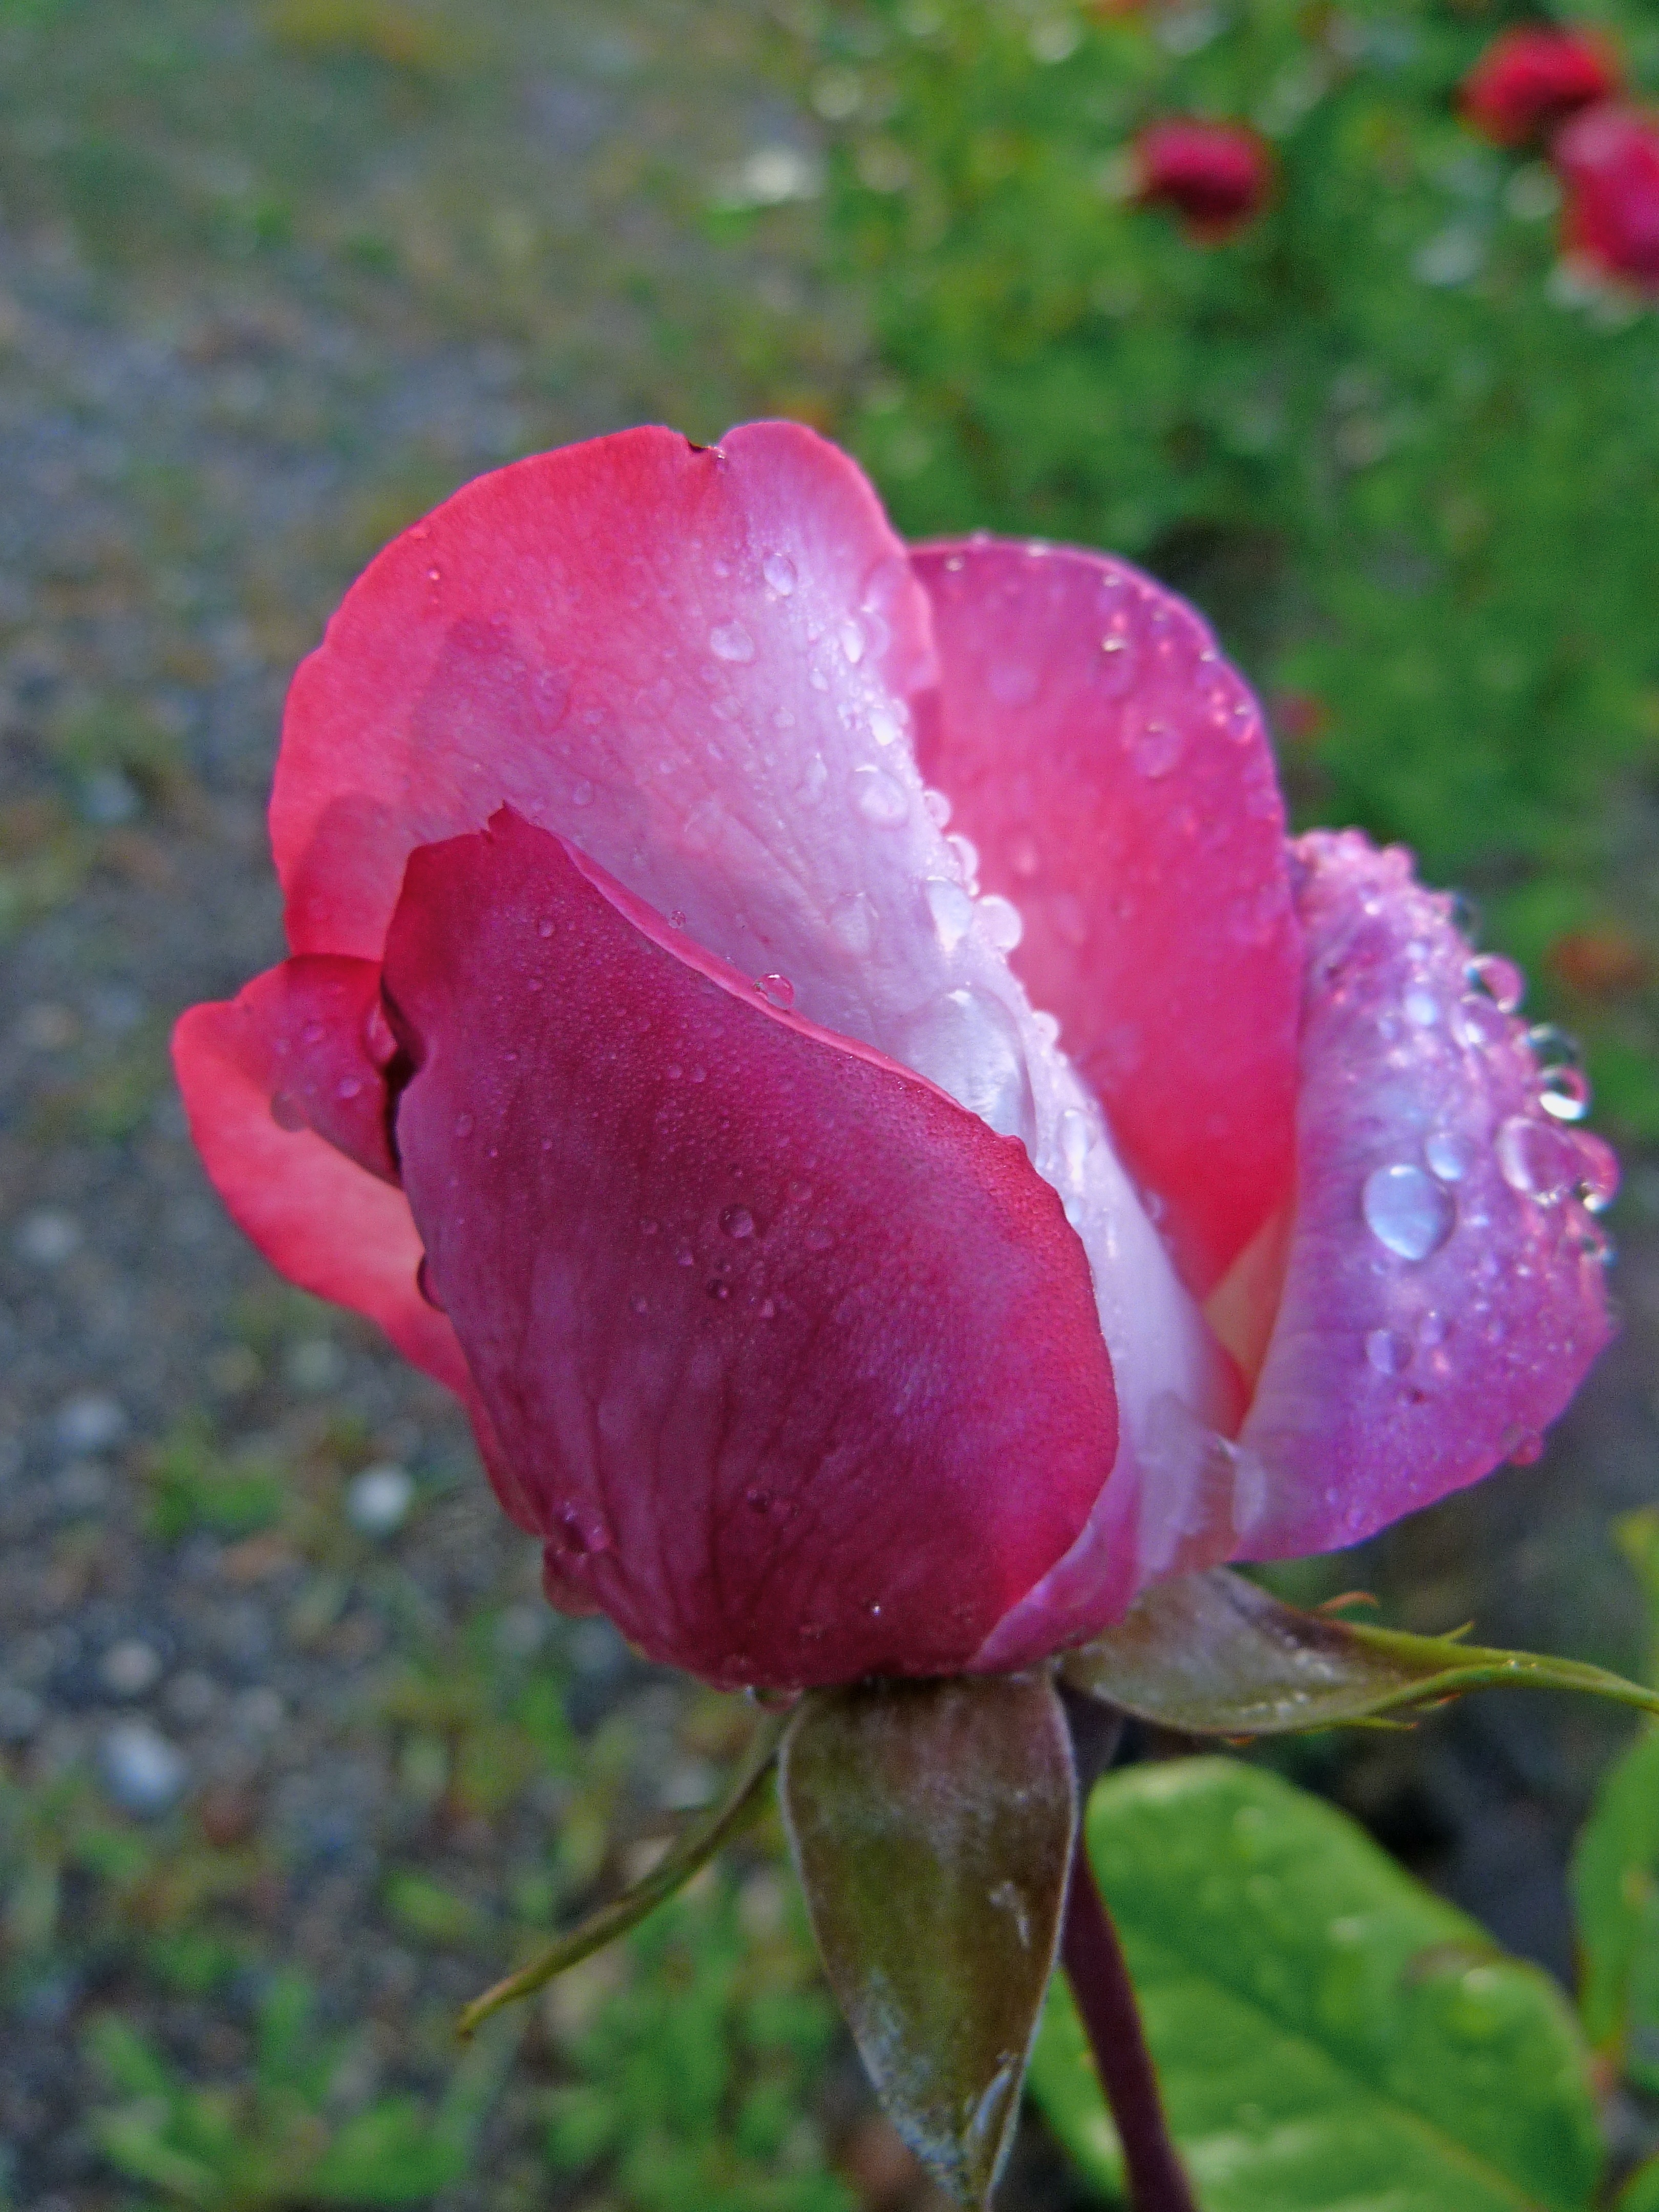
nature, blossom, plant, morning, flower, petal, love, rose, spring, color, macro, botany, garden, flora, flowers, petals, flowering, macro photography, dew drops, color pink, flowering plant, garden roses, rose family, rose bud, land plant